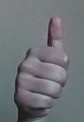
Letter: aleff